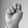
ASL letter: N